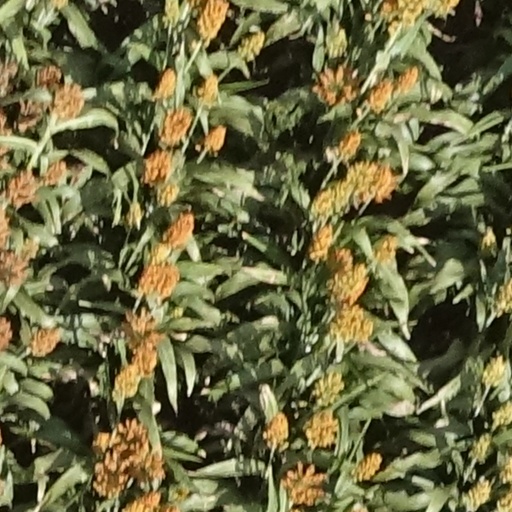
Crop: sorghum